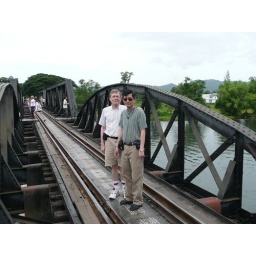
The bridge over the river Kwai